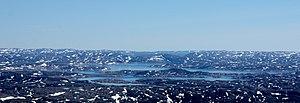
La centrale hydroélectrique de Kvilldal est une centrale hydroélectrique norvégienne située dans la kommune de Suldal, dans le comté de Rogaland. Mise en service en 1986, cette centrale de 1 240 MW est la plus puissante de Norvège.